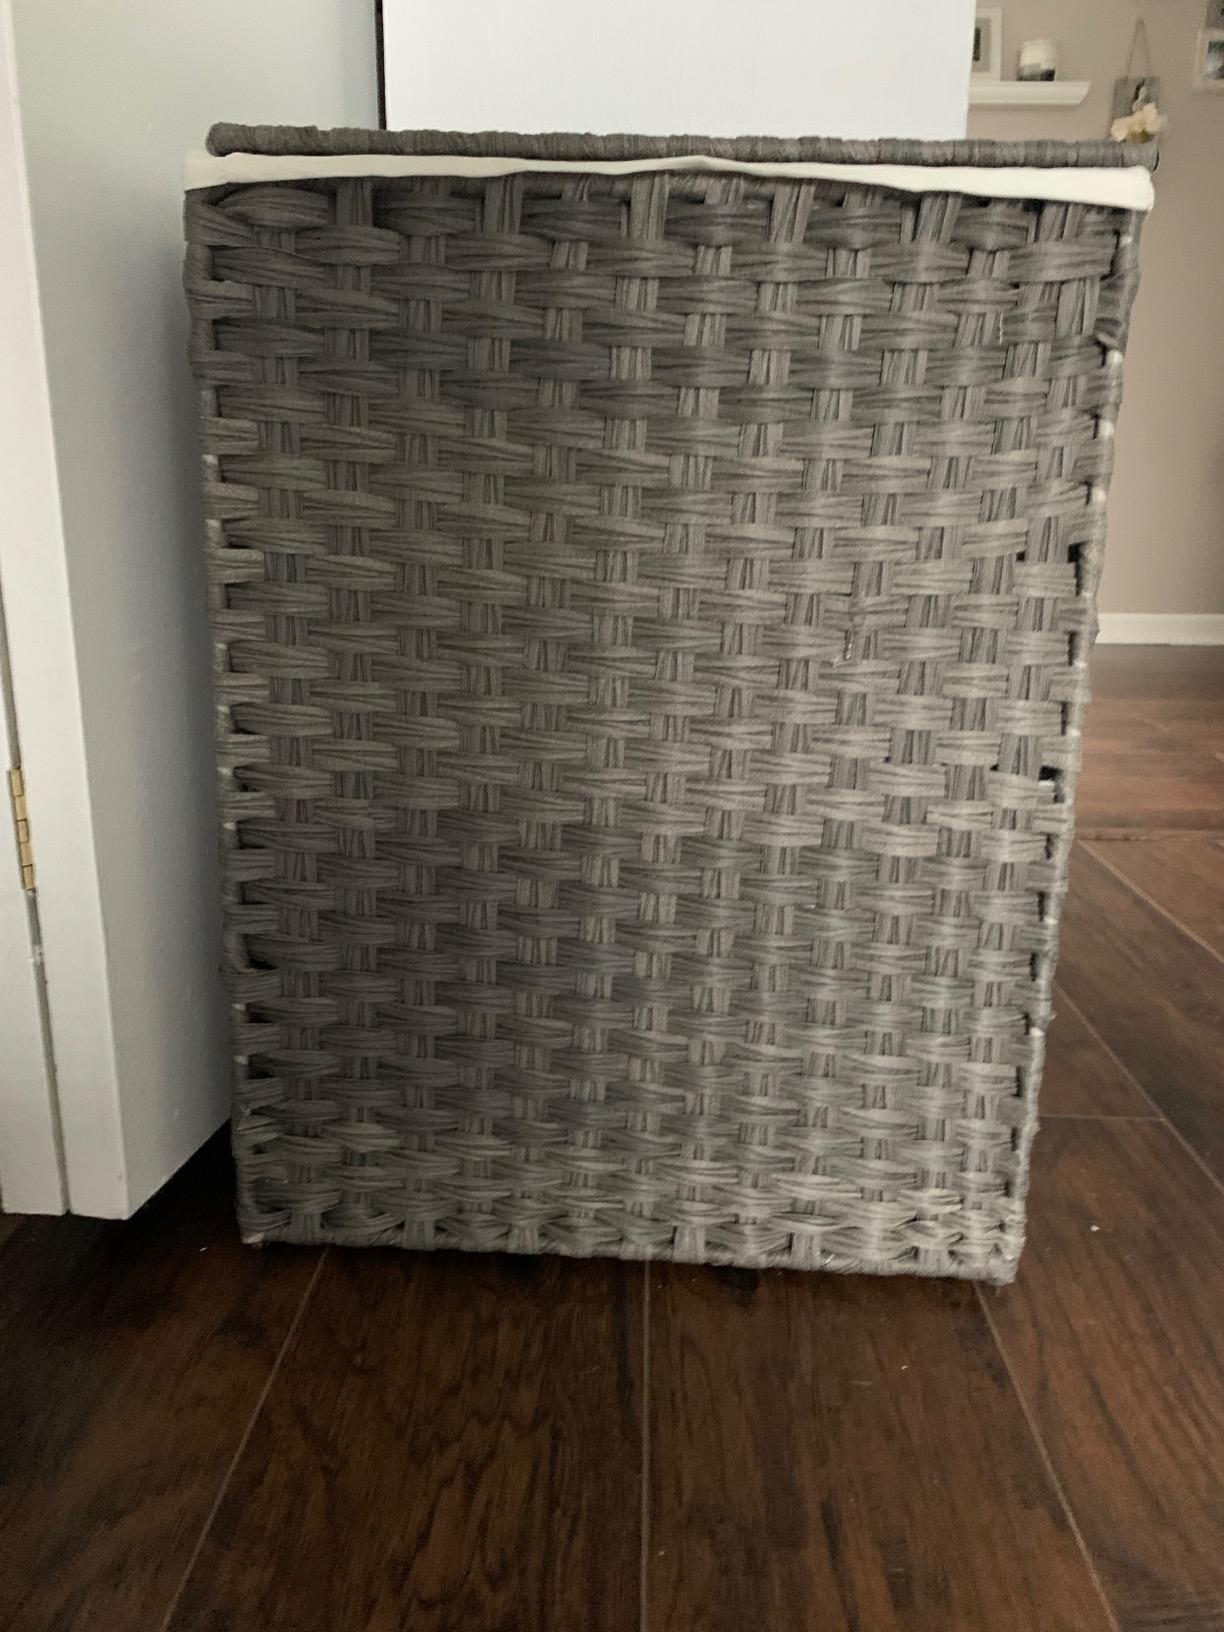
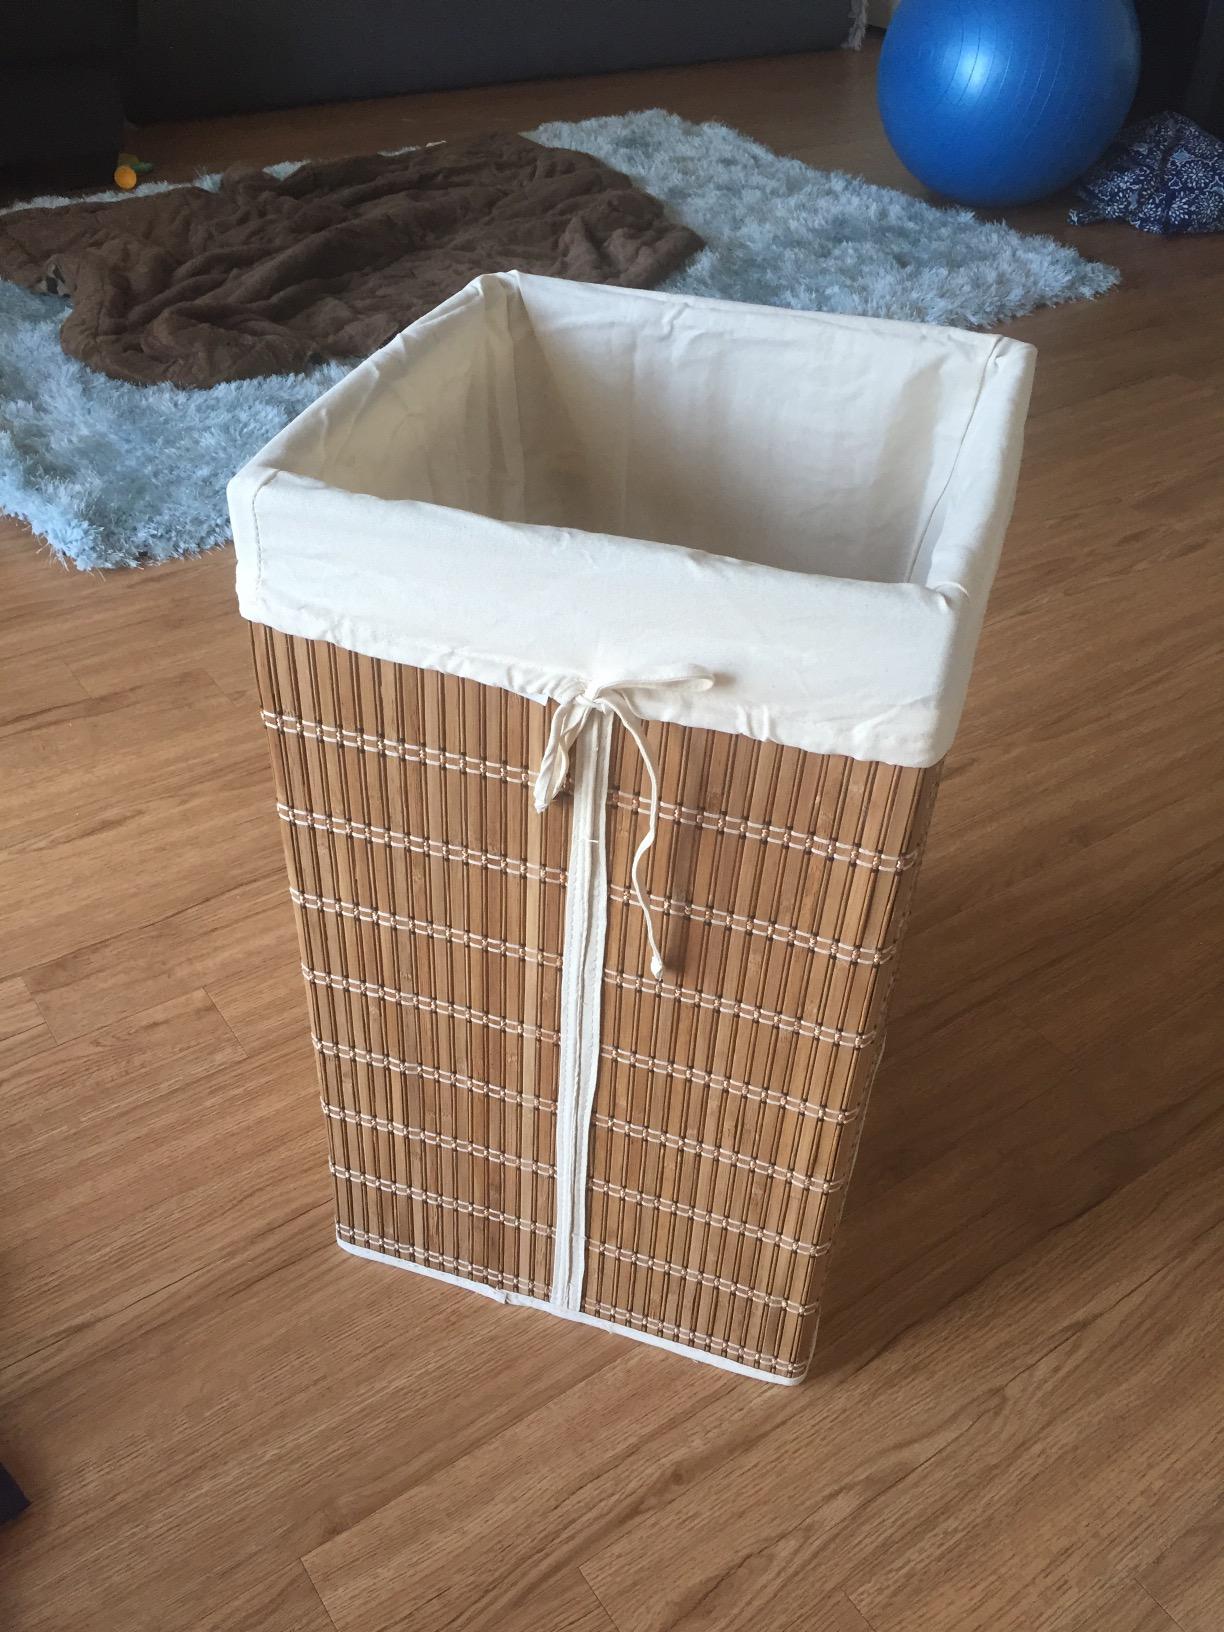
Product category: items_hamper
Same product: no